Mae Nak Phra Khanong

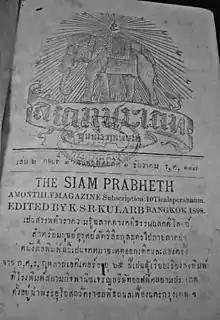
"The Siam Prabheth", real document the time and after Mae Nak Phra Khanong was alive

Representations of Mae Nak, sometimes humorous, are very common in Thai comic books. and animated cartoons.